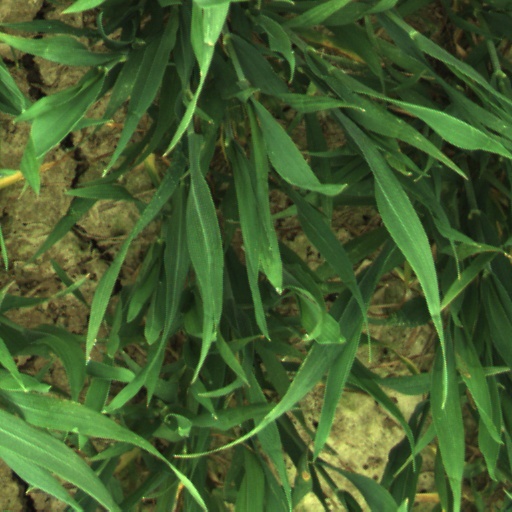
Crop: wheat